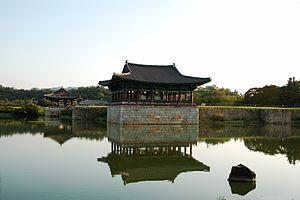
Gyeongju ou Kyongju est une ville de Corée du Sud de près de 264 000 habitants située au sud-est de la péninsule coréenne, dans la province du Gyeongsang du Nord. C'était la capitale de l'ancien royaume de Silla qui contrôlait la plus grande partie de la péninsule du VIIᵉ au IXᵉ siècle. À cette époque, sa population était estimée à 1 million d'habitants. Un grand nombre de sites archéologiques et culturels datant de cette période ont été conservés. Gyeongju est donc souvent présentée en tant que « musée sans murs ». Parmi ces trésors historiques, la grotte de Seokguram, le temple Bulguksa, l'aire historique de Gyeongju et le village historique de Yangdong ont été inscrits au patrimoine mondial par l'UNESCO. C'est ainsi que Gyeongju est devenue l'une des destinations touristiques les plus populaires de Corée.